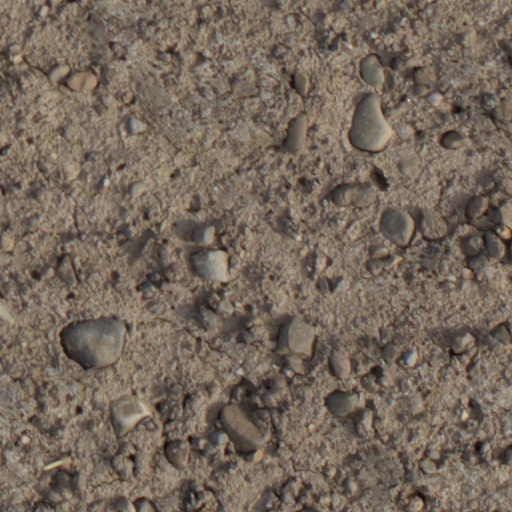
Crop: wheat